Ottavia Piccolo

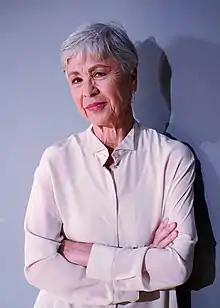
Piccolo in 2020

Born in Bolzano, Piccolo began her acting debut in the stage adaption of "The Miracle Worker" at the age of 11 under the direction of Luigi Squarzina. She has also appeared in 45 films since 1962, making her debut film appearance in the 1963 film "The Leopard". In 1964, she met Giorgio Strehler who directed the stage adaptations of "Brawling in Chioggia" and "King Lear", both of which she appeared in. In 1970, she won the award for Best Actress at the 1970 Cannes Film Festival for the film "Metello".